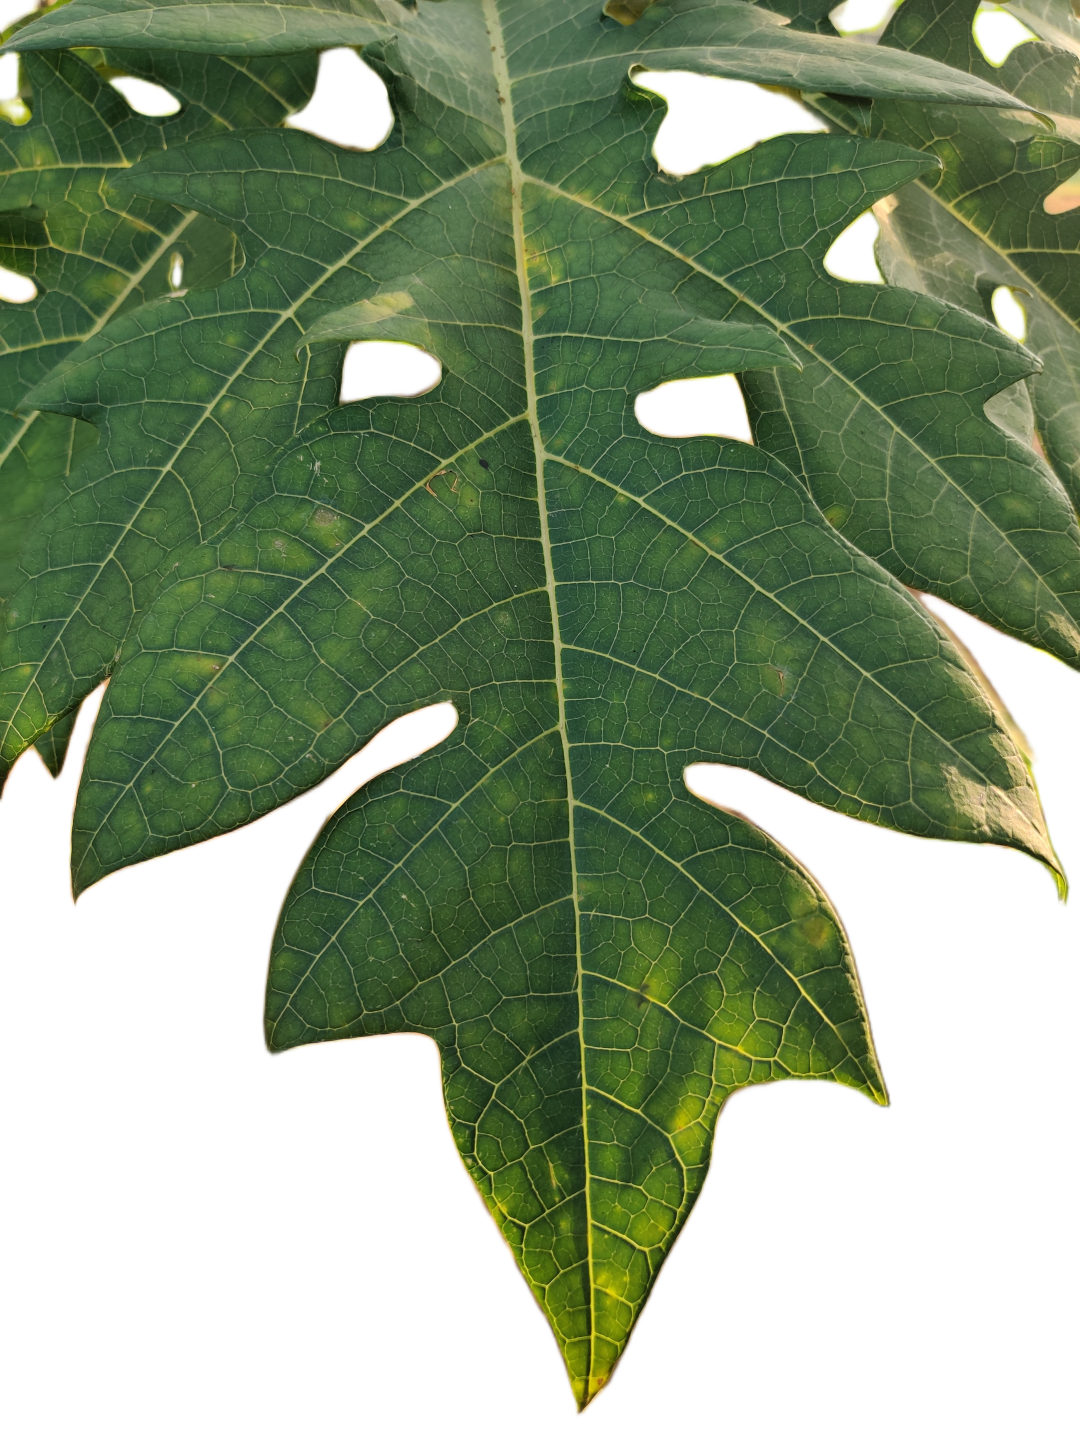
Crop: Papaya
Label: Mosaic_Virus